United States Army Nurse Corps

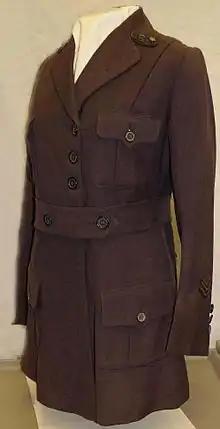
1917 Army Nurse Corps Uniform Coat

Two months after the Civil War began on 12 April 1861, the Secretary of War Simon Cameron appointed Dorothea Lynde Dix as superintendent of women nurses for the Union Army. Some of the women, before reporting for assignment, received a short course in nursing under the direction of Dr. Elizabeth Blackwell, the first woman to receive a medical degree in the United States.